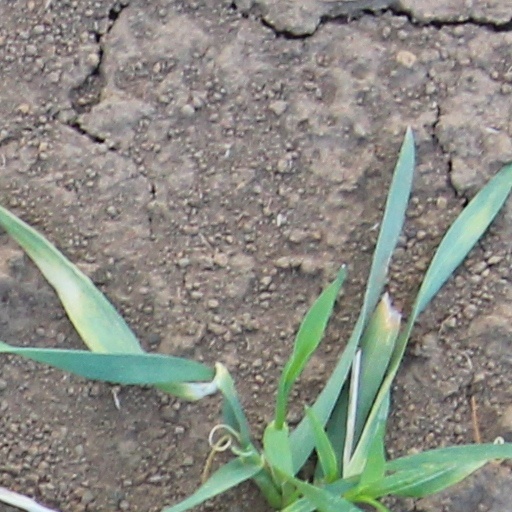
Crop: wheat